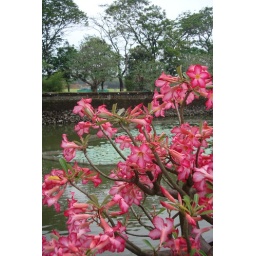
flower pots in imperial enclosure